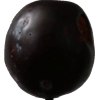
Label: plum